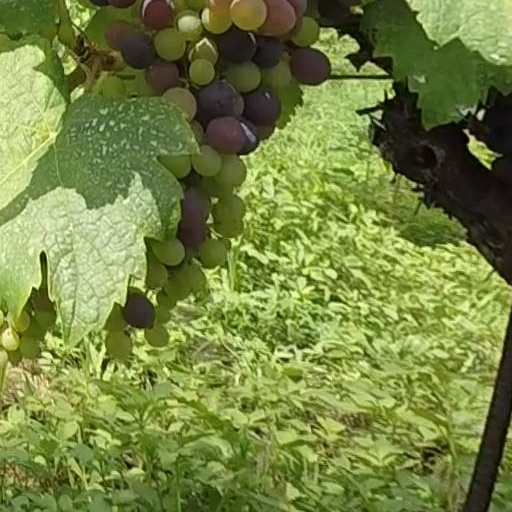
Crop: grape